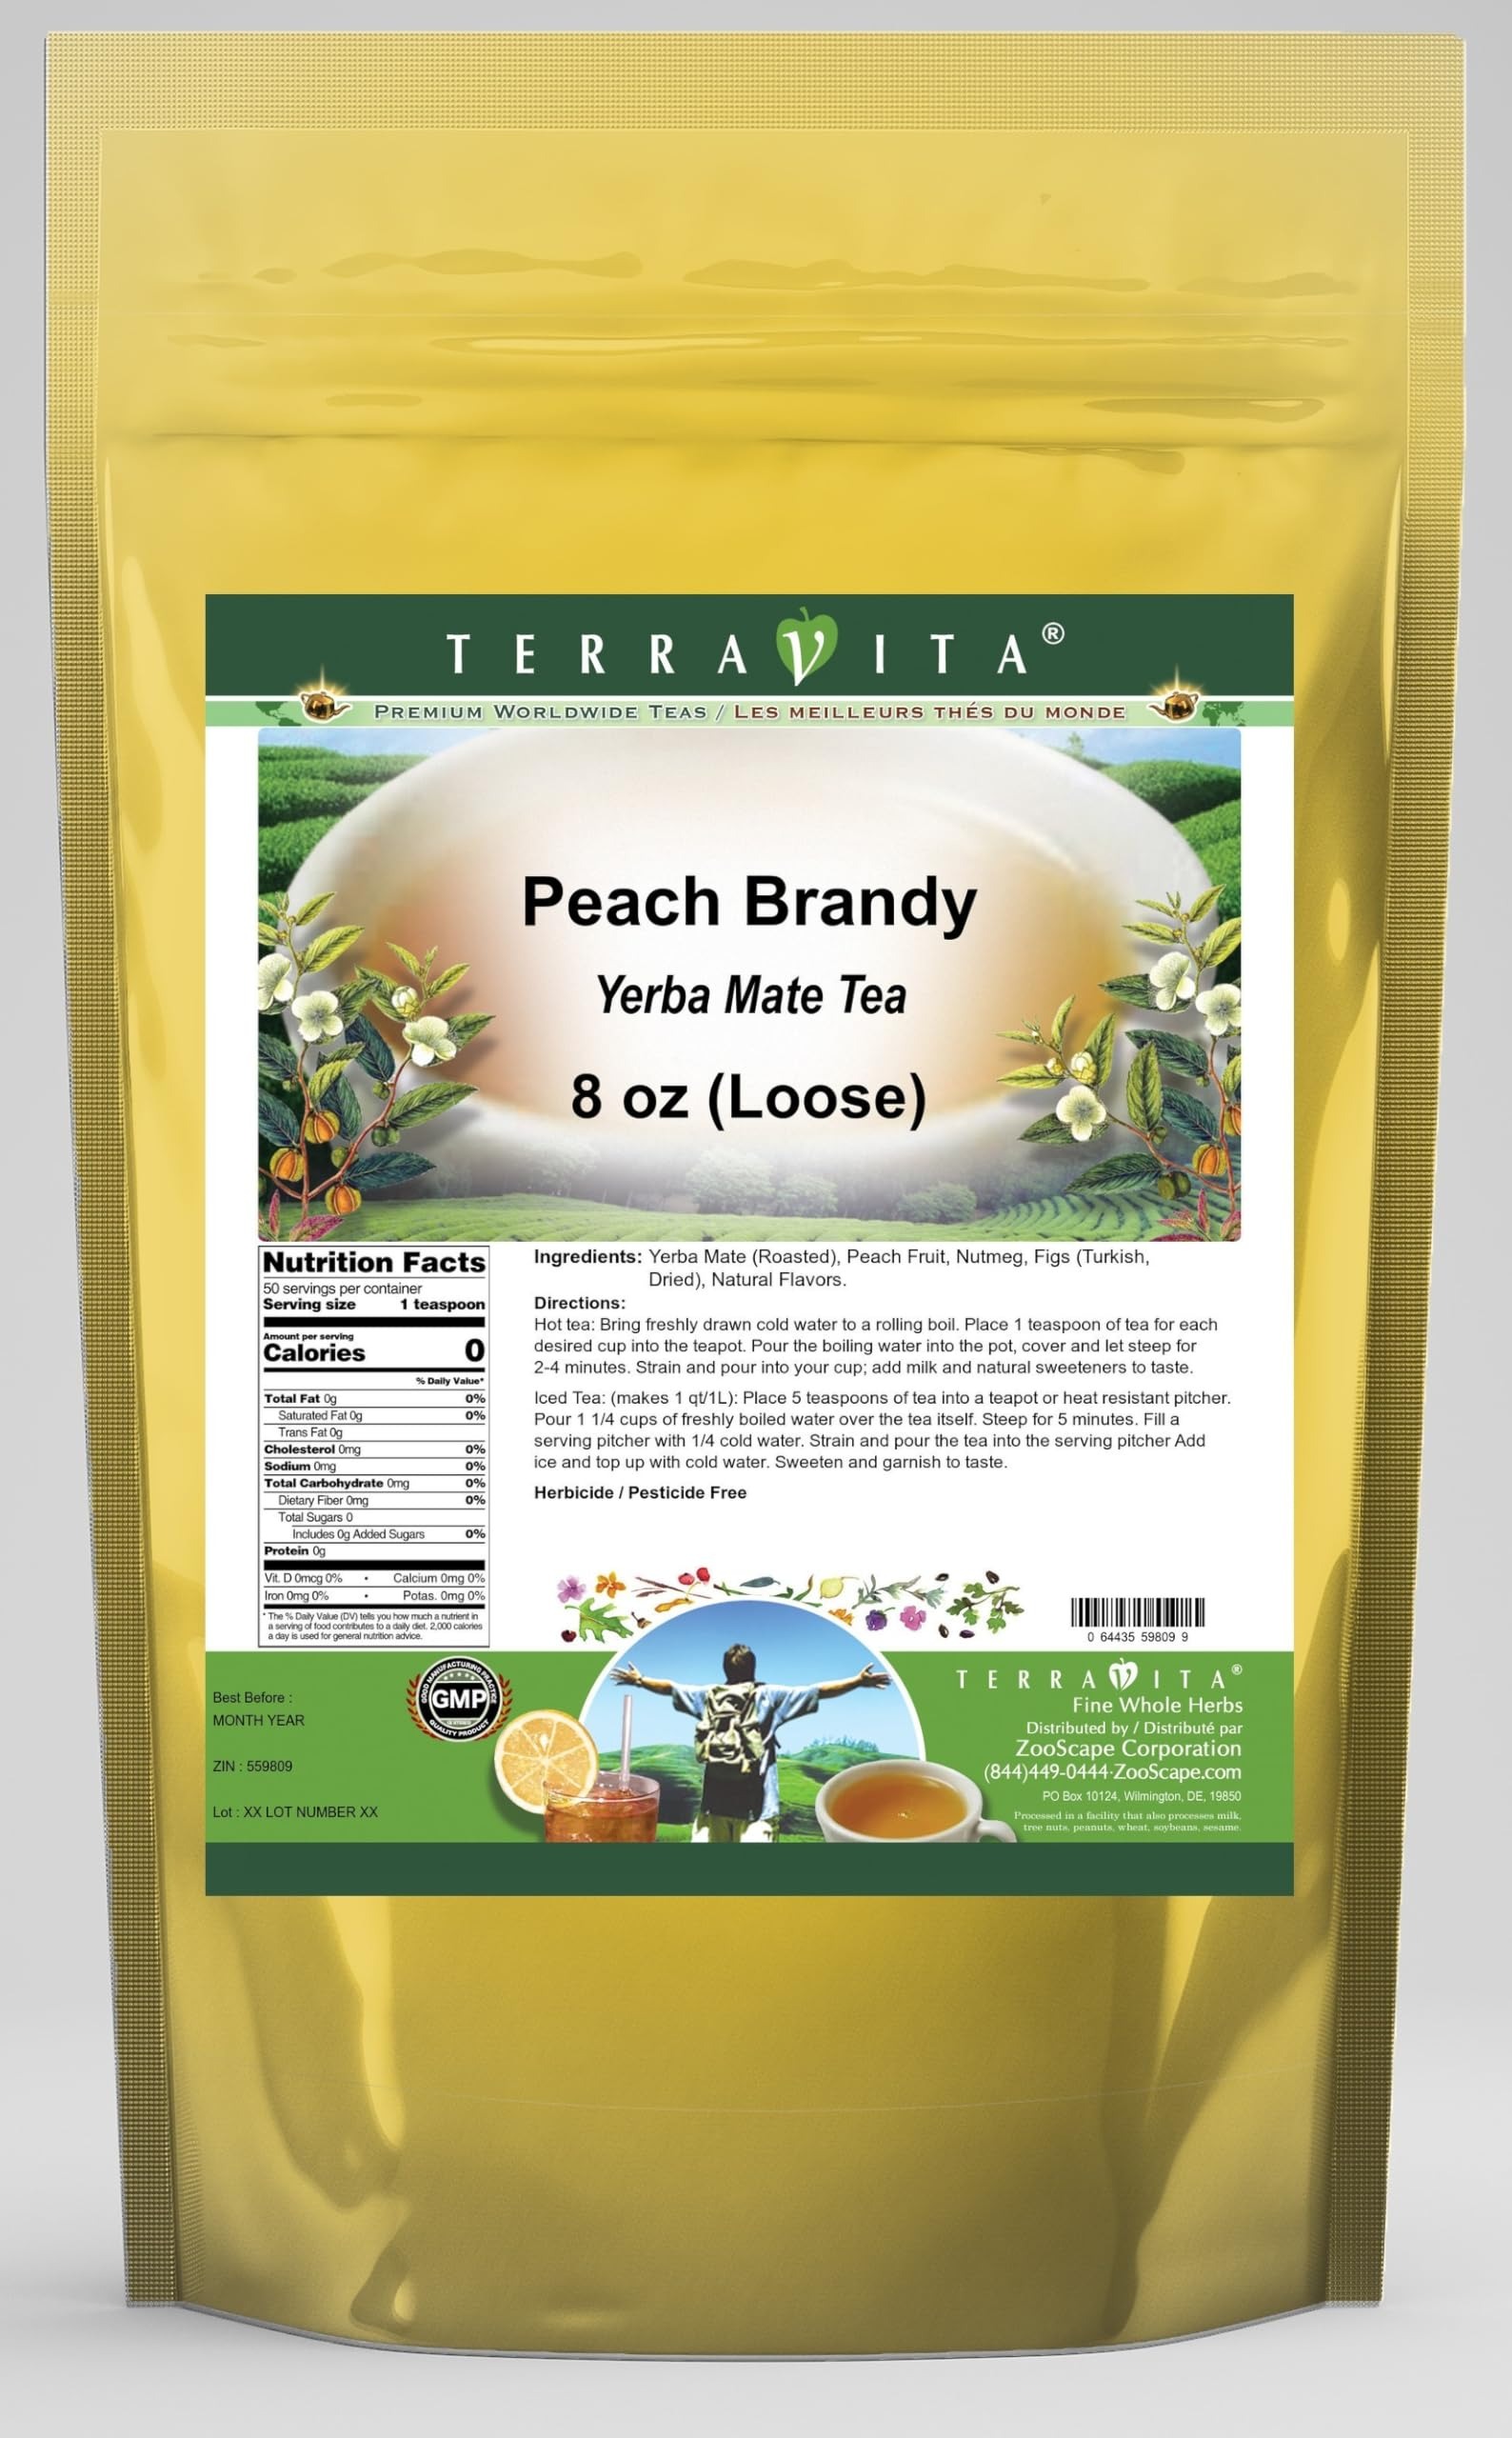
Item Name: Peach Brandy Yerba Mate Tea (Loose) (8 oz, ZIN: 559809) - 2 Pack
Bullet Point: Our Peach Brandy Yerba Mate tea is a scrumptuous all-natural flavored Yerba Mate coffee substitute with Peach Fruit, Nutmeg and Figs (Turkish, Dried) that will refresh you with its terrific taste! You will enjoy the earthy and acidity-free Peach Brandy aroma and flavor again and again! - Ingredients: Yerba Mate, Peach Fruit, Nutmeg, Figs (Turkish, Dried) and Natural Peach Brandy Flavor.
Product Description: Our Peach Brandy Yerba Mate tea is a scrumptuous all-natural flavored Yerba Mate coffee substitute with Peach Fruit, Nutmeg and Figs (Turkish, Dried) that will refresh you with its terrific taste! You will enjoy the earthy and acidity-free Peach Brandy aroma and flavor again and again! - Ingredients: Yerba Mate, Peach Fruit, Nutmeg, Figs (Turkish, Dried) and Natural Peach Brandy Flavor. - Hot tea brewing method: Bring freshly drawn cold water to a rolling boil. Place 1 teaspoon of tea for each desired cup into the teapot. Pour the boiling water into the pot, cover and let steep for 2-4 minutes. Strain and pour into your cup; add milk and natural sweeteners to taste. - Iced tea brewing method: (to make 1 liter/quart): Place 5 teaspoons of tea into a teapot or heat resistant pitcher. Pour 1 1/4 cups of freshly boiled water over the tea itself. Steep for 5 minutes. Fill a serving pitcher with 1/4 cold water. Strain and pour the tea into the serving pitcher Add ice and top up with cold water. Sweeten and garnish to taste. - TerraVita is an exclusive line of premium-quality, natural source products that use only the finest, purest and most potent ingredients found around the world. TerraVita is hallmarked by the highest possible standards of purity, potency, stability and freshness. All of our products are prepared with the highest elements of quality control, from raw materials through the entire manufacturing process, up to and including the moment that the bottles or bags are sealed for freshness and shipped out to you. Our highest possible standards are certified by independent laboratories and backed by our personal guarantee. - TerraVita exists to meet and ensure your family's health and wellness without the harmful effects of chemicals and health products. We strive t
Value: 16.0
Unit: Ounce

Price: 50.19